Belgrad Forest

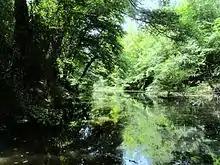
The marsh in the middle of the Belgrad Forest, Istanbul, Turkey.

With a region around 5,524 hectares of forest it houses many plant, bird and animal species. The most common tree in the forest is sessile oak ("Quercus petraea"). Belgrad Forest is under protection and is one of the most visited recreational areas of Istanbul. The building of the western section of the motorway running over the 3rd Bosphorus bridge (opened 2016) which runs through the northern part of the forest, the expansion of Istanbul (Maslak etc. ), the settlements which surround the forest, and new roads question the practical effect of the protection.